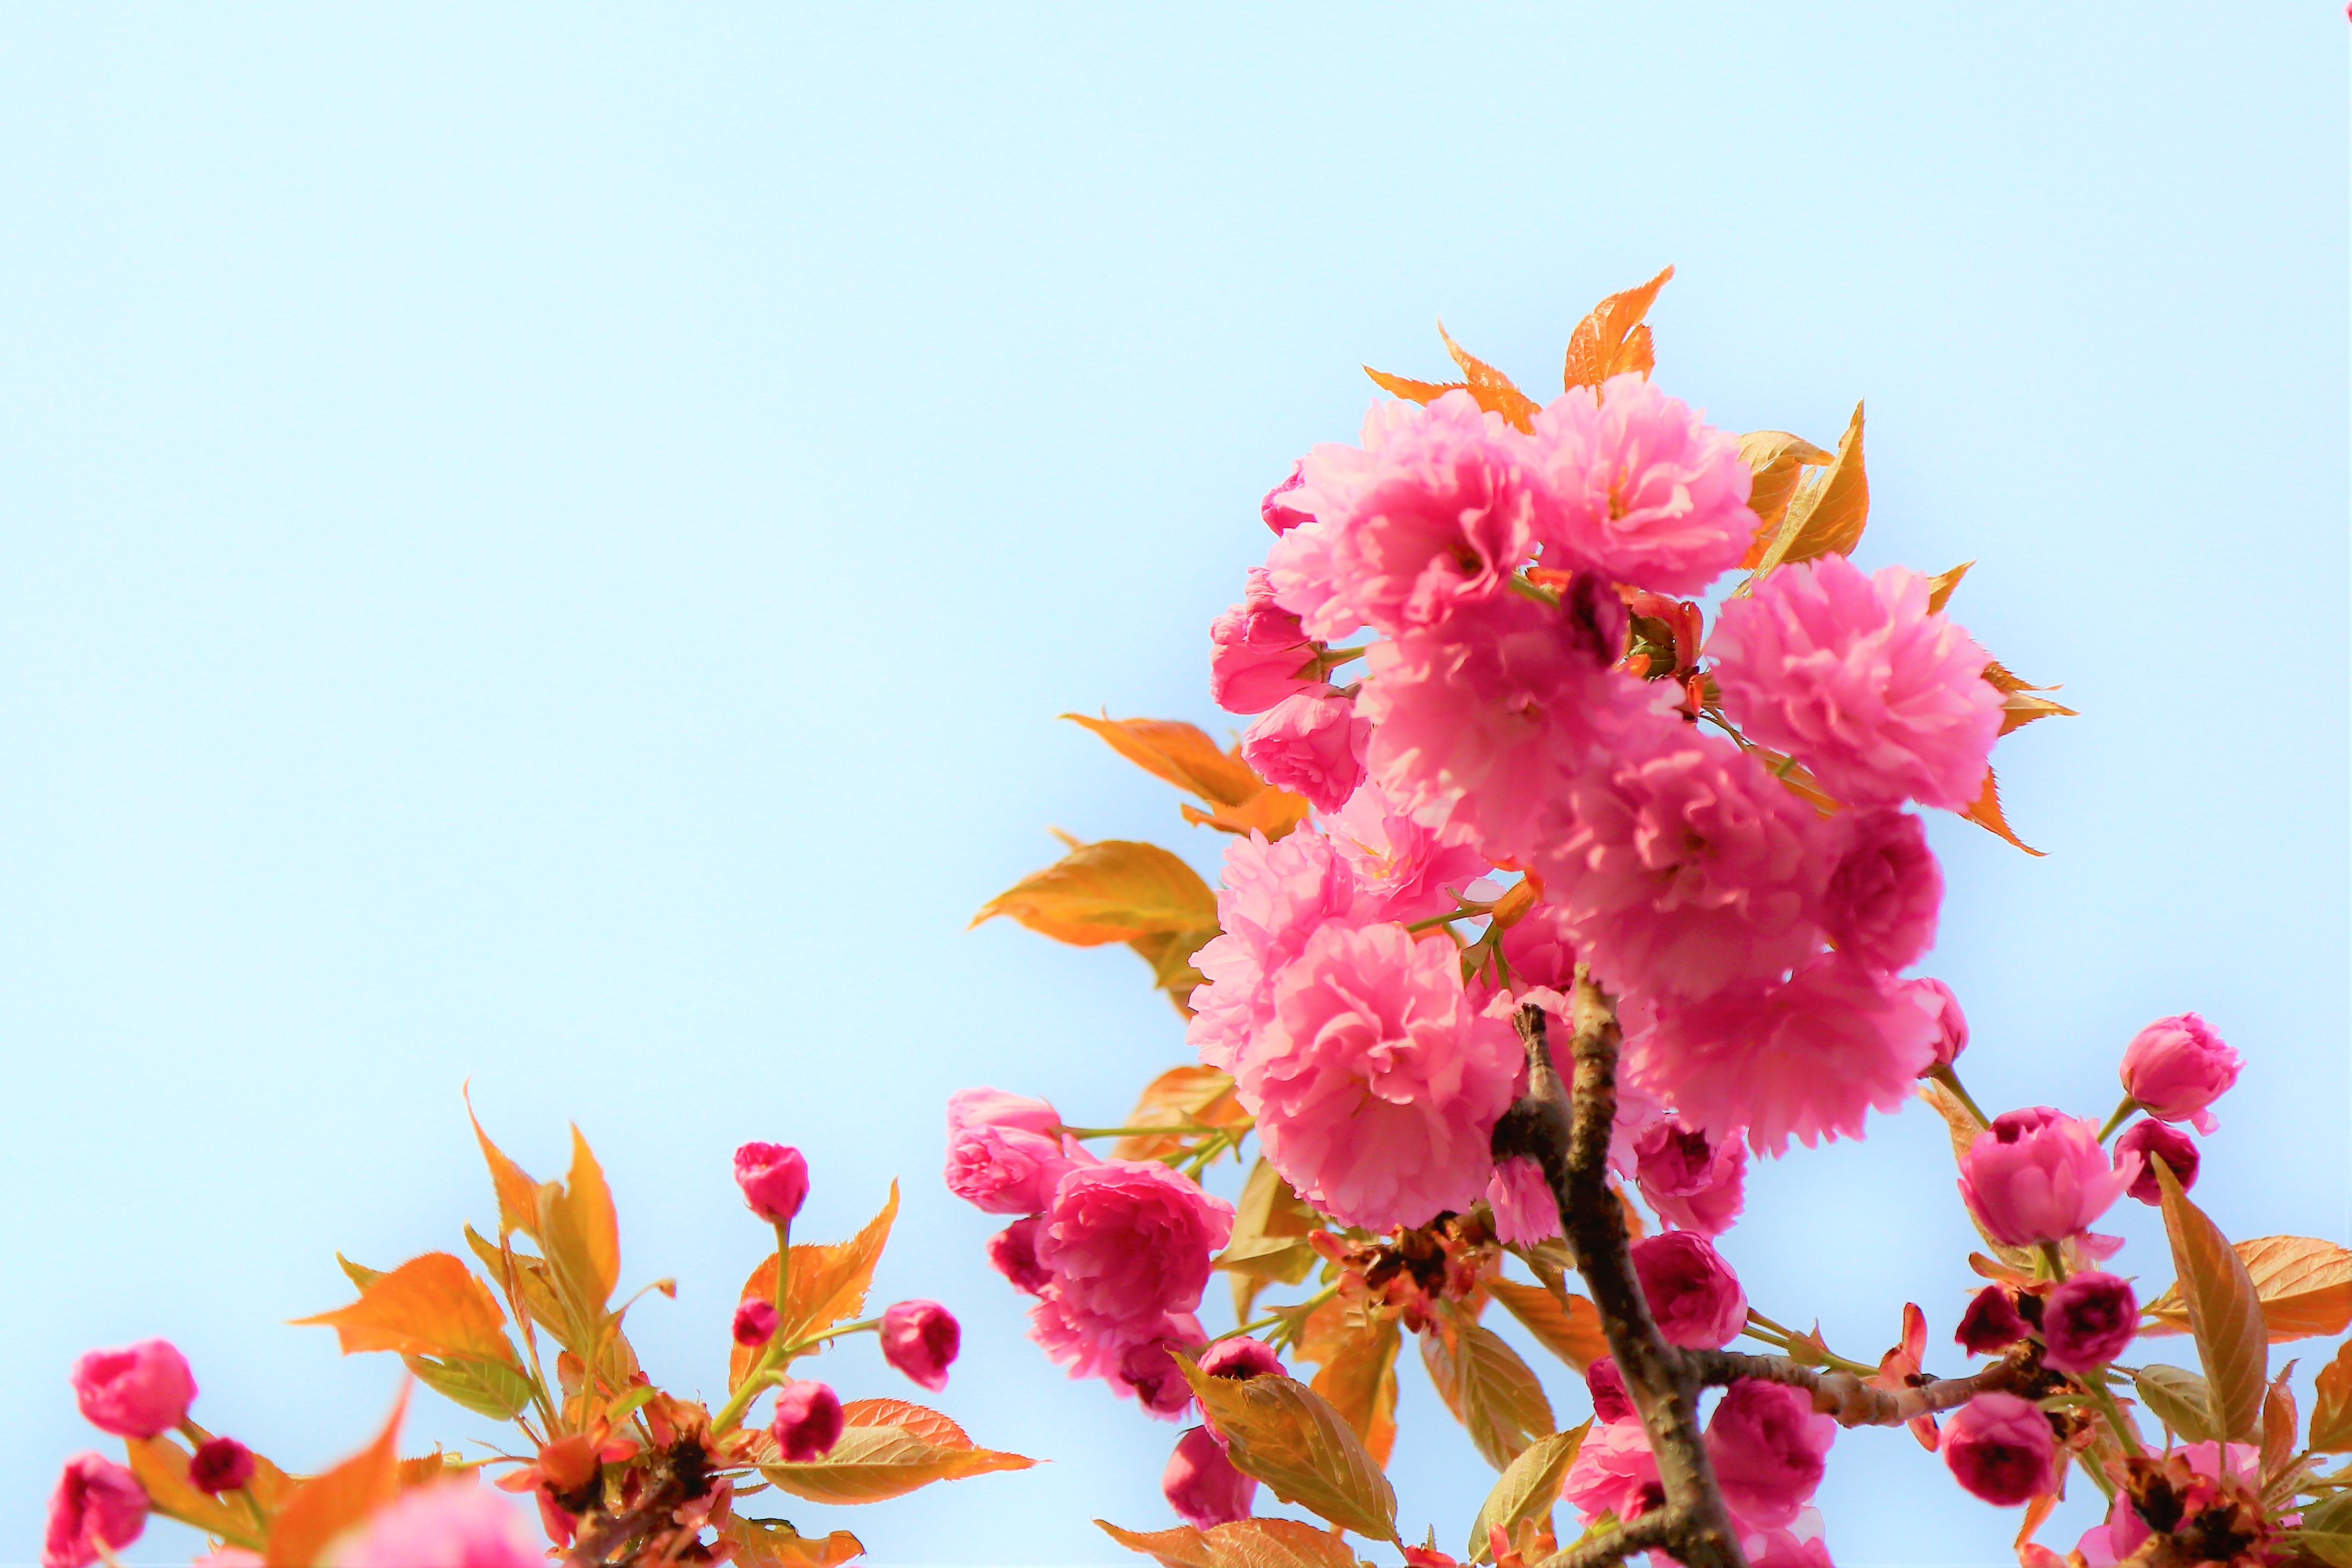
flowers, spring, colorful, nature, beautiful, cherry, pink, flower, petal, plant, flowering plant, blossom